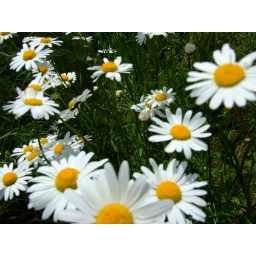
Green grass field in buckinghamshire uk